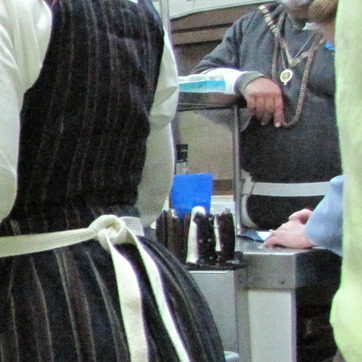
Material: plastic